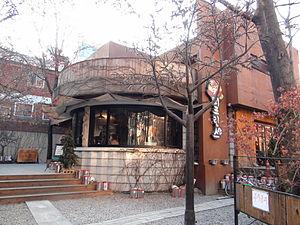
Hongdae est une région de Séoul, en Corée du Sud près de l'Université de Hongik, d'où elle tire son nom. Le quartier est connu pour ses arts de rue et sa musique indépendante, ainsi que ses boîtes de nuit. Il est situé dans Mapo-gu, à l'ouest de Séoul, entre Seogyo-dong et Hapjeong-dong.